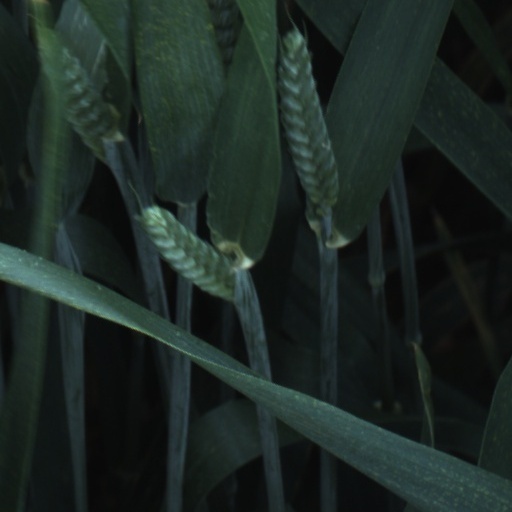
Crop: wheat